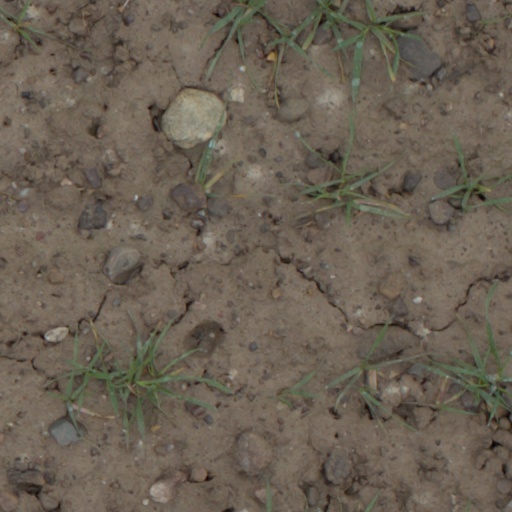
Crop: wheat